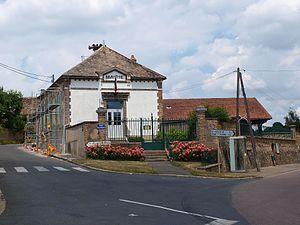
Brannay (Yonne, France)